Mark Beaumont (cyclist)

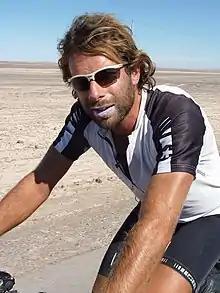

Mark Ian Macleod Beaumont (born 1 January 1983) is a British long-distance cyclist, broadcaster and author. He holds the record for cycling round the world, completing his route on 18 September 2017, having taken 78 days and 14 hours. On 18 February 2010 Beaumont completed a quest to cycle the Americas, cycling from Anchorage, Alaska, US to Ushuaia in Southern Argentina, for a BBC Television series.